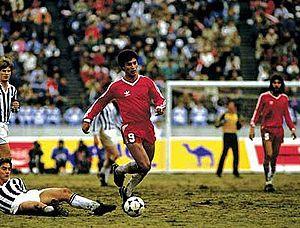
L'Asociación Atlética Argentinos Juniors est un club de football argentin basé à Buenos Aires, fondé le 15 août 1904.